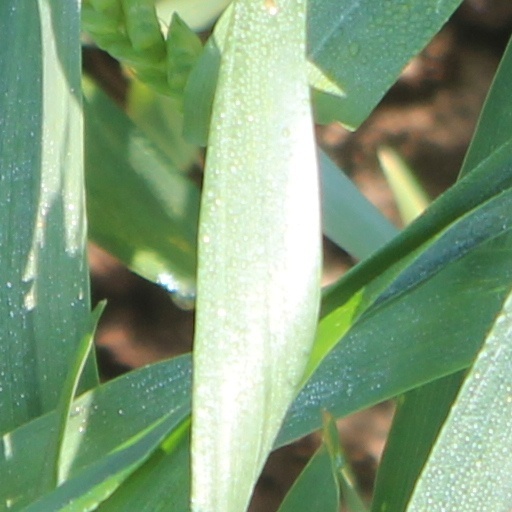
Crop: wheat